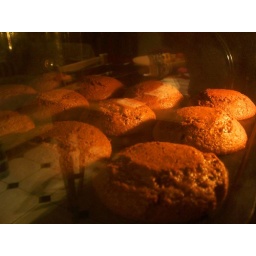
...with the kitchen being reflected in the oven door.